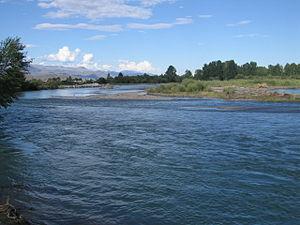
Le Khemtchik est une rivière de Russie et un affluent de la rive gauche de l'Iénisseï.